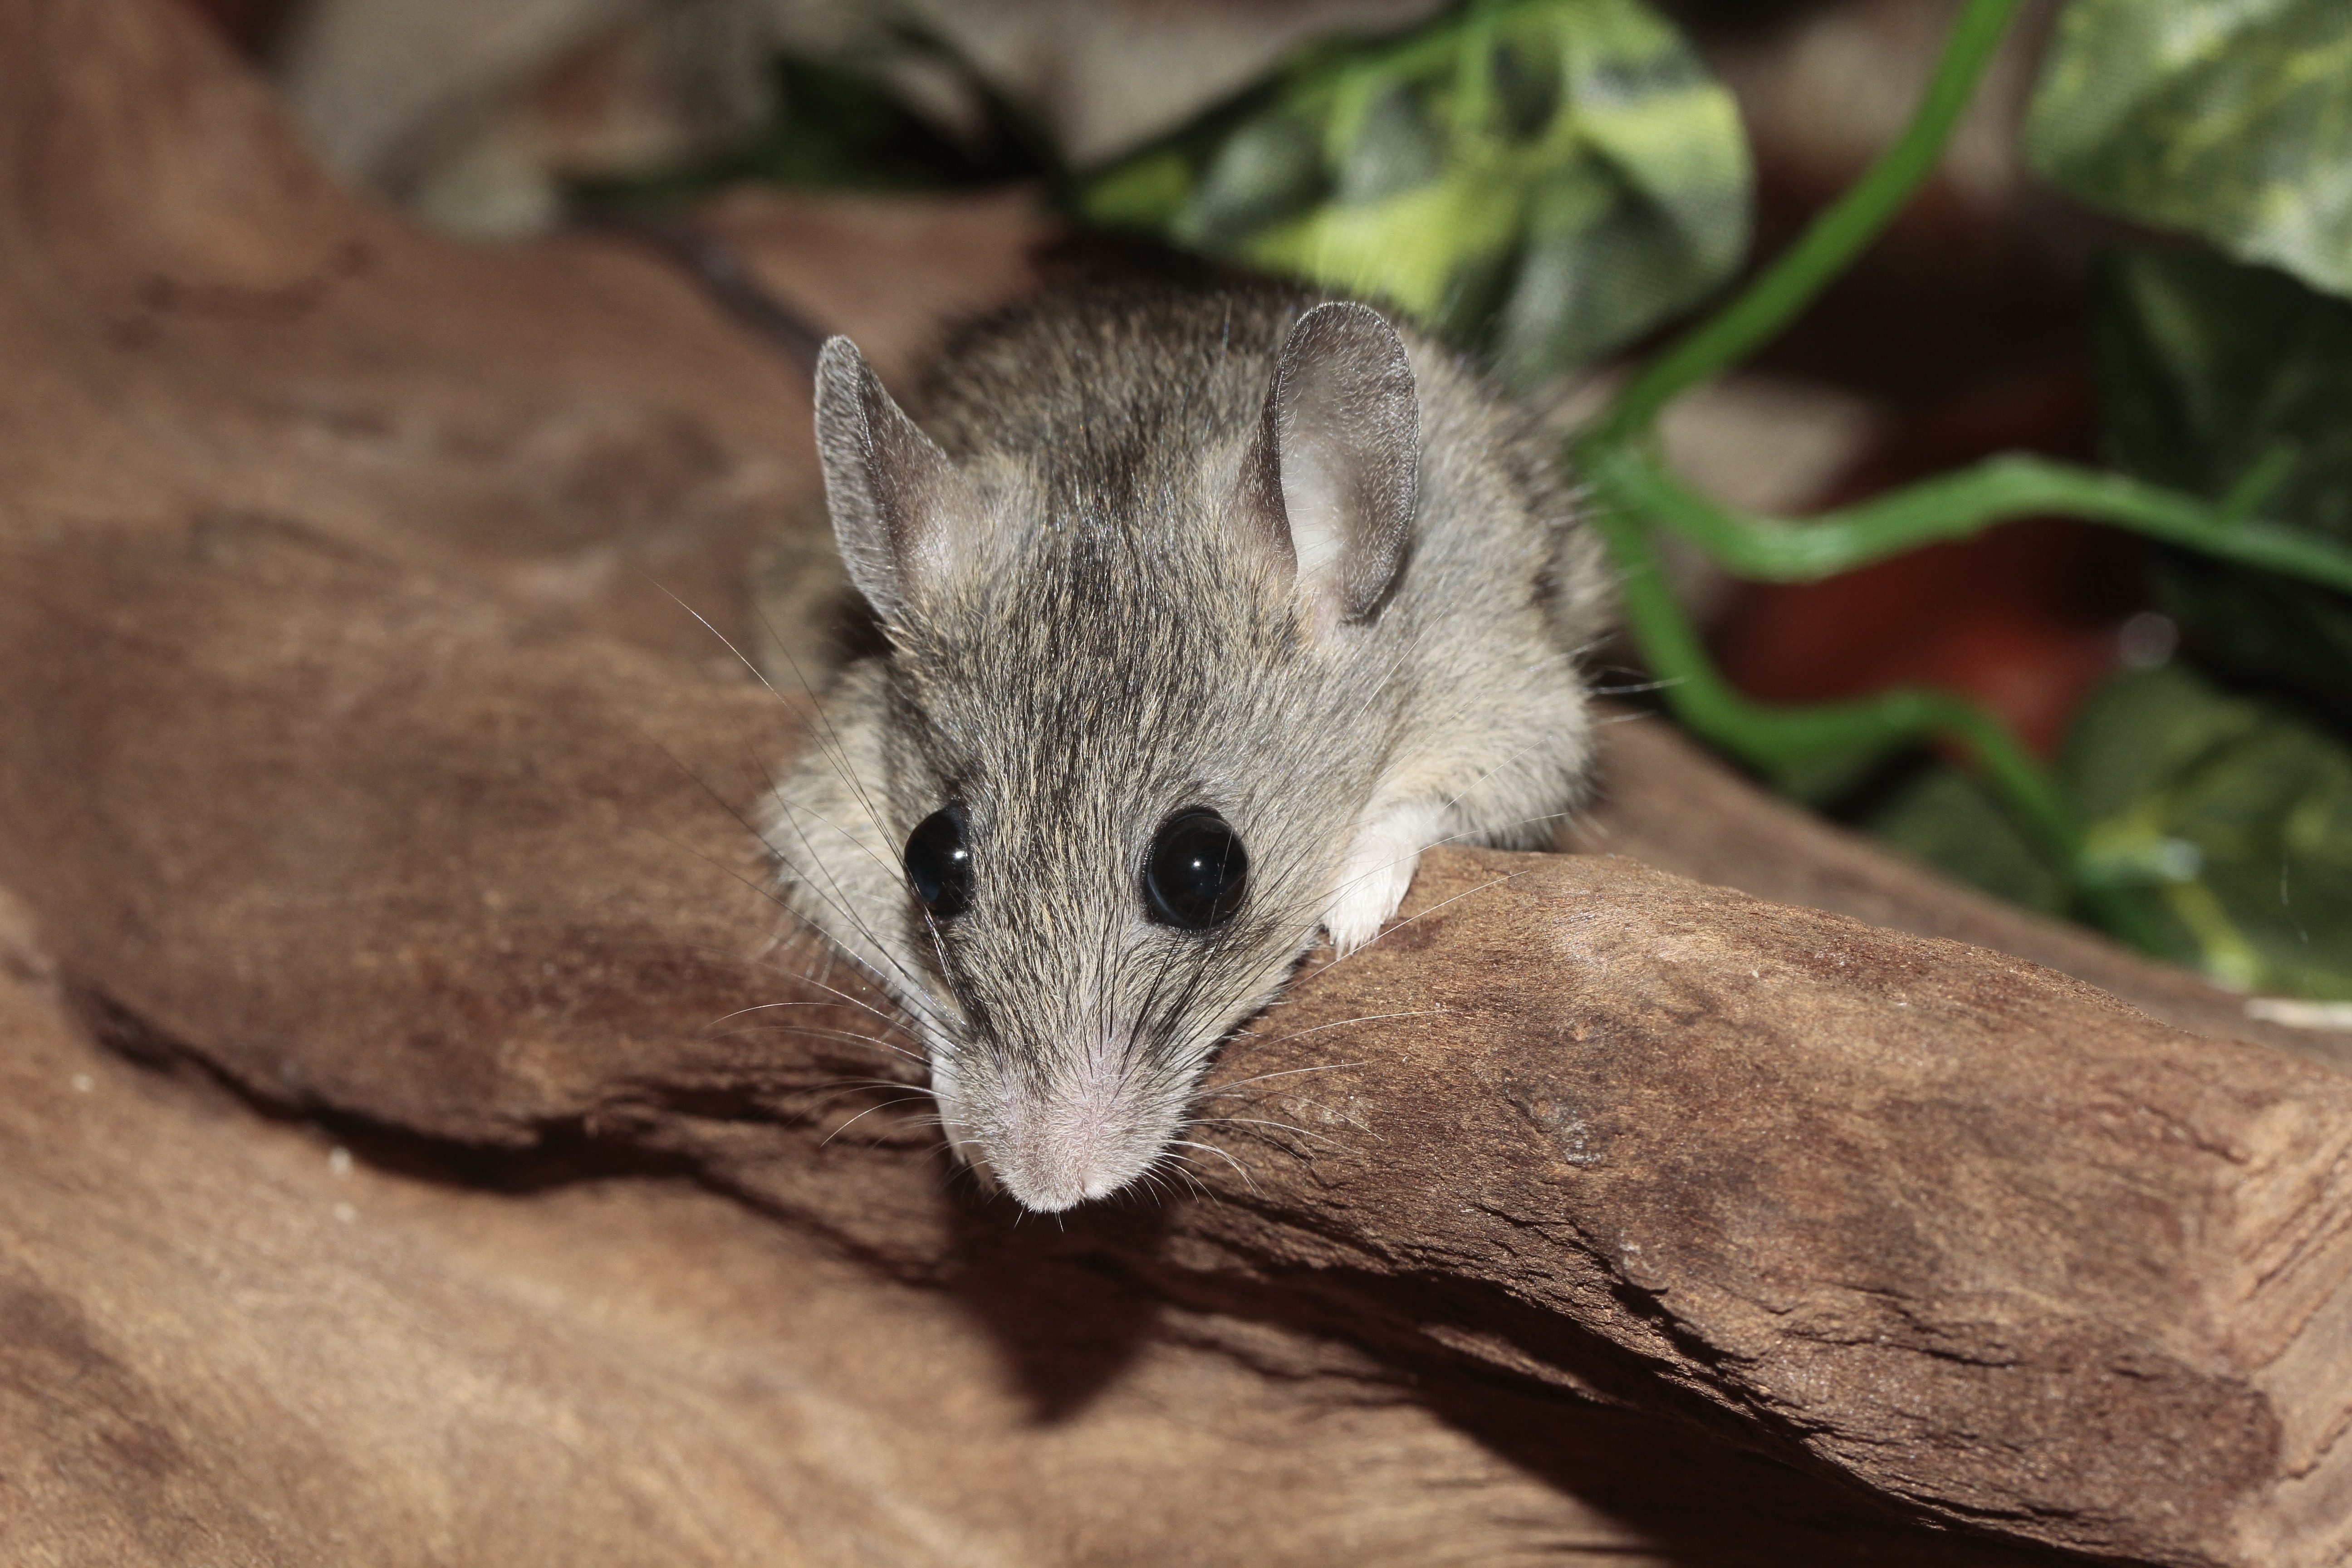
mouse, wildlife, waiting, relax, mammal, possum, fauna, whiskers, vertebrate, terrarium, lying, marsupial, relaxed, animal portrait, rest pause, lazing around, motionless, mastomys, virginia opossum, common opossum, viverridae, dormouse, persisting